Aqueduct of Segovia

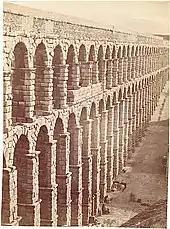
Segovia Aqueduct by Juan Laurent, –1867, <a href="https%3A//www.nga.gov/research/library/imagecollections/features/solemnity-of-shadows.html">Department of Image Collections

The first reconstruction of the aqueduct took place during the reign of King Ferdinand and Queen Isabella, known as "Los Reyes Católicos" or the Catholic Monarchs. Don Pedro Mesa, the prior of the nearby Jerónimos del Parral monastery, led the project. A total of 36 arches were rebuilt, with great care taken not to change any of the original work or style. Later, in the 16th century, the central niches and above-mentioned statues were placed on the structure. On 4 December, the day of Saint Barbara, who is the patron saint of artillery, the cadets of the local military academy drape the image of the Virgen de la Fuencisla in a flag.